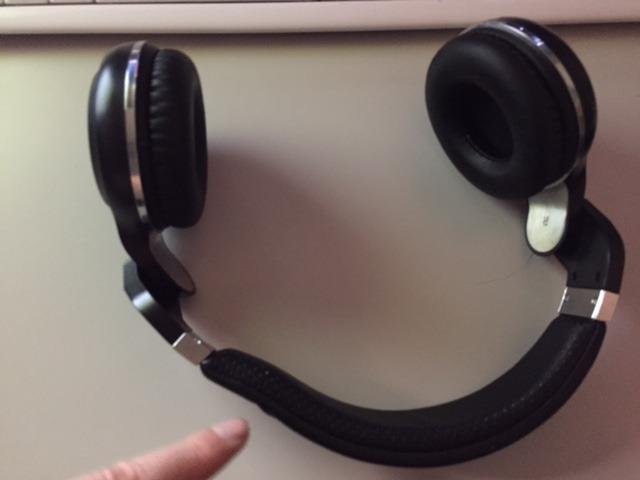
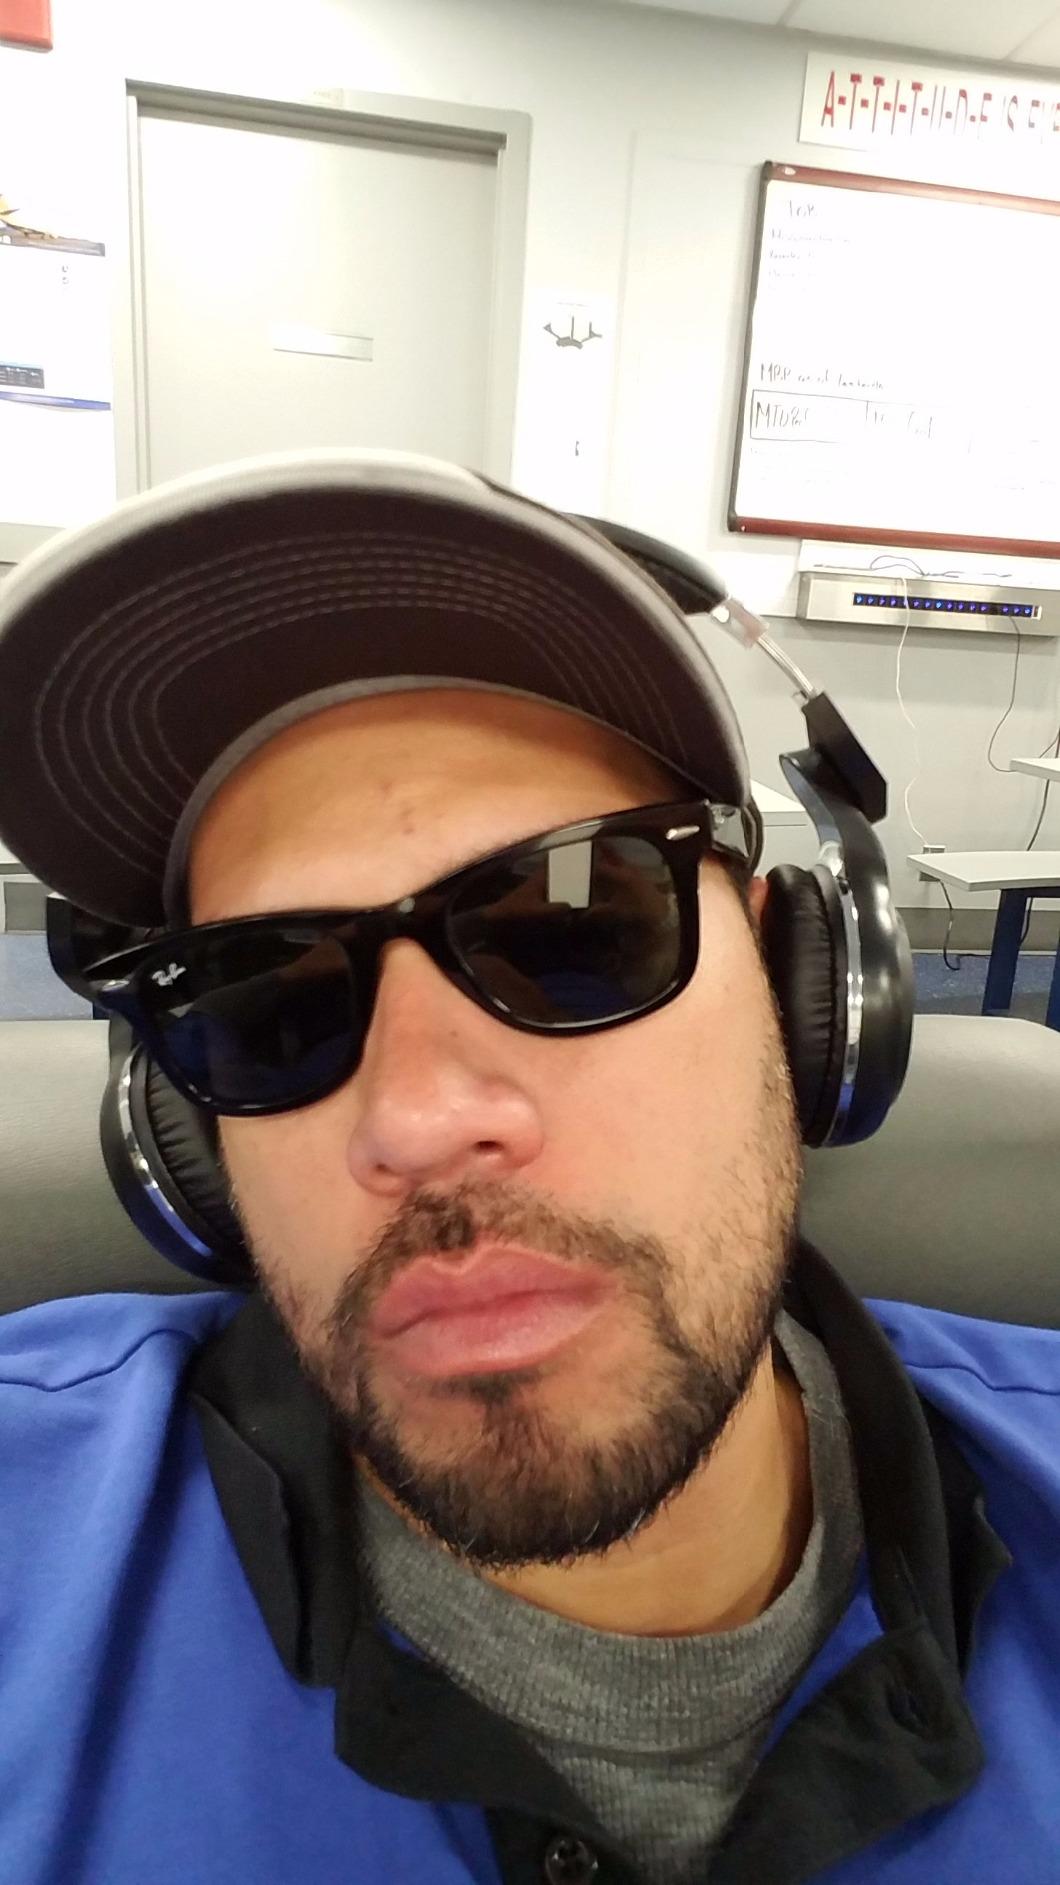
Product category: headphones
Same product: yes